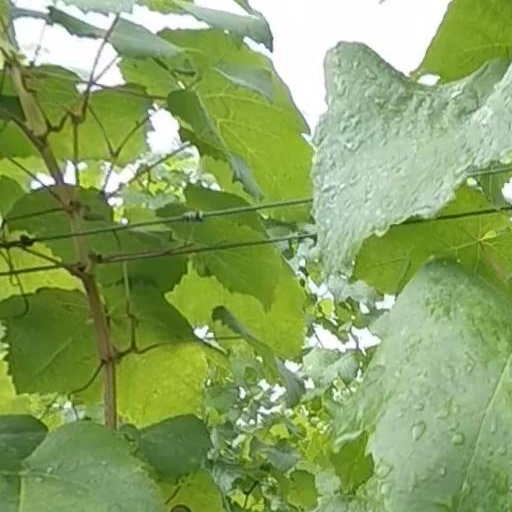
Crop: grape